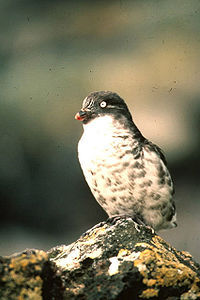
this bird has a white breast and belly with black spots.
this gray and white bird with an orange bill is looking into the sun.
this bird has a white and gray speckled belly and breast with a black eyering and short bill.
this bird has a speckled belly and breast with a gray crown and hooked bill.
this bird has a gray and white belly and a small orange beak.
this bird has a very short orange bill with a black spot and a white eye.
this bird has wings that are black and has a white belly
this bird is white and black in color, with a stubby orange and black beak.
this particular bird has a belly that is white with black spots
this bird has wings that are black and has a white belly
Species: Least Auklet